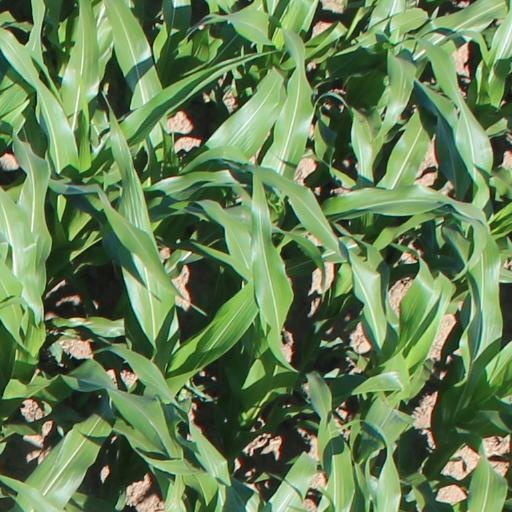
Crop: maize; corn